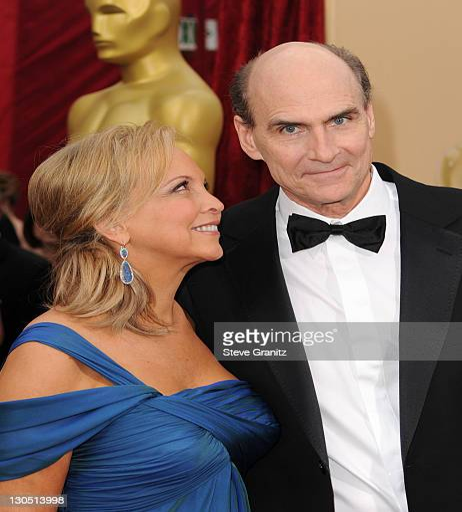
folk rock artist and person arrive at awards held